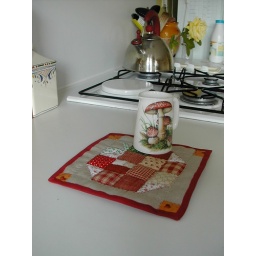
apple and Ballyporeen ceramic in the kitchen